Destiny in Her Hands

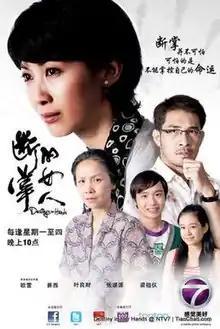

Destiny in Her Hands (断掌的女人) is a Malaysian/Singaporean television drama series and the 21st co-production of MediaCorp TV and ntv7. It is also the first production by MediaCorp Studios Malaysia Sdn Bhd. It stars Jeanette Aw, Steve Yap & Ernest Chong as casts of this series. The ntv7 anniversary blockbuster was scheduled to air from every Monday to Thursday, at 10:00pm on Malaysia's ntv7. This drama was also broadcast on Mediacorp Channel 8 from April 2012, at 7pm every weeknight.